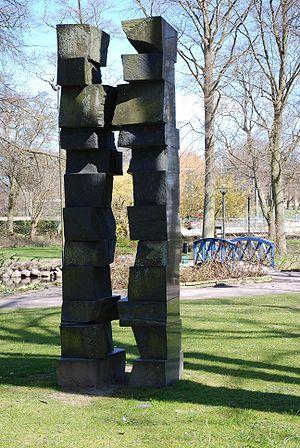
Takashi Naraha est un artiste sculpteur abstrait, japonais du XXᵉ siècle, né en 1930 à Mito. Tout d'abord actif en Suède à partir de 1957, puis en France dès 1991.